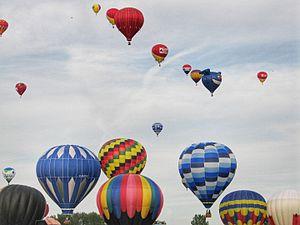
Envolée des montgolfières dans le cadre de l'International de montgolfières de Saint-Jean-sur-Richelieu, Québec
Saint-Jean-sur-Richelieu est une ville du Québec, au Canada, située dans la MRC du Haut-Richelieu en Montérégie.